Superior Shoal

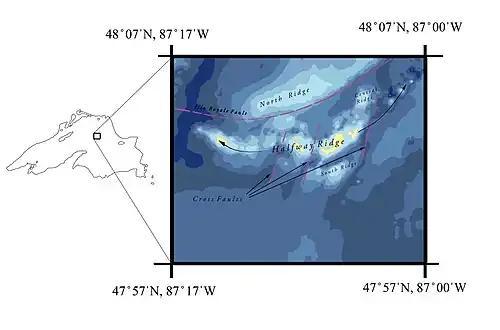
Superior Shoal's four geologic ridges. Contour interval: 20 feet.

The Superior Shoal is a geologic shoal of approximately located north of Copper Harbor, Michigan in the middle of Lake Superior, the highest point of which lies only below the lake's surface. The shoal is a hump of Keweenawan basaltic lava flows with ophitic interiors and amygdaloidal tops in an otherwise deep part of the lake, and though fishermen had known of its existence for generations it was only officially charted in 1929 by the United States Lake Survey. It has been theorized that the World War I French minesweepers "Inkerman" and "Cerisoles", which disappeared during their maiden voyage on Lake Superior in mid-November 1918, may have run aground on this shoal and some have theorized that it may have been to blame for both the disappearance of the "Flying Dutchman of the Great Lakes" on November 21, 1902, and the sinking of the "Titanic of the Great Lakes" on November 10, 1975 (the "SS Bannockburn" and SS "Edmund Fitzgerald", respectively). It is one of the known off-shore spawning and foraging habitats for the juvenile lean lake trout.